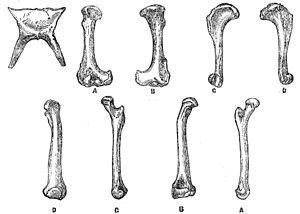
Phelsuma gigas est une espèce éteinte de geckos de la famille des Gekkonidae.